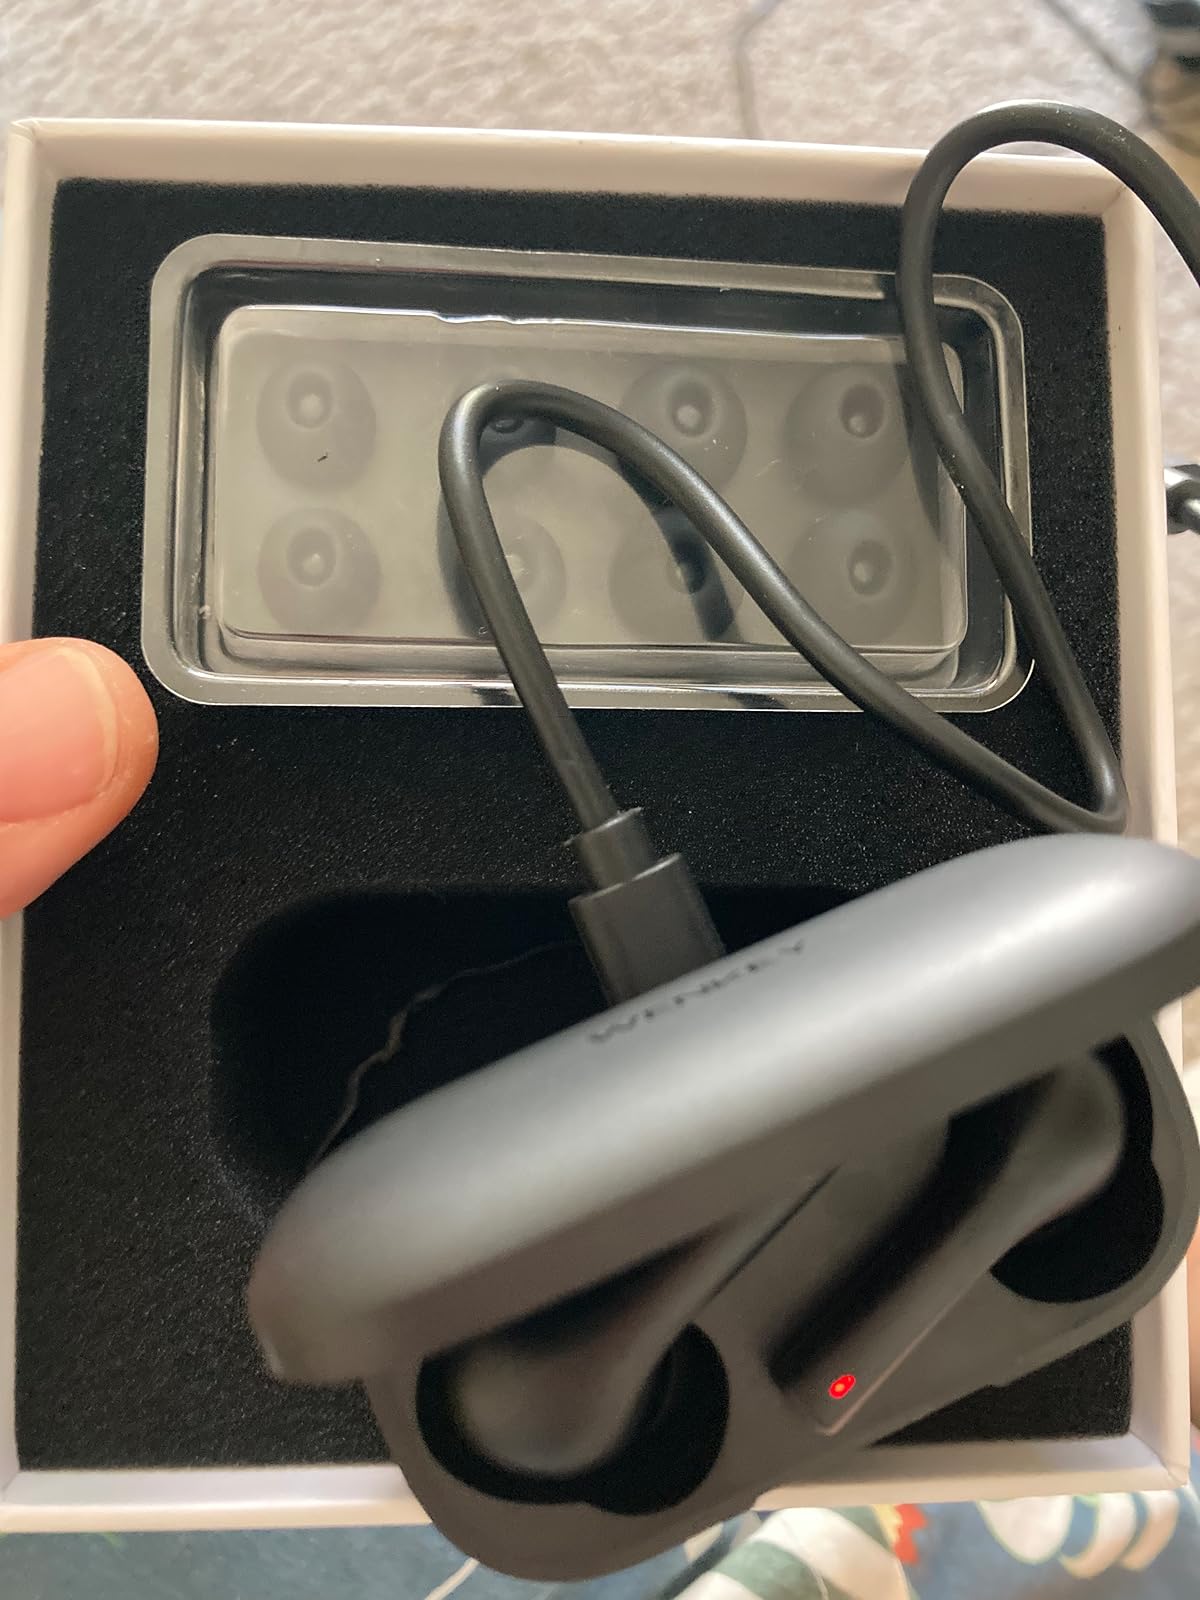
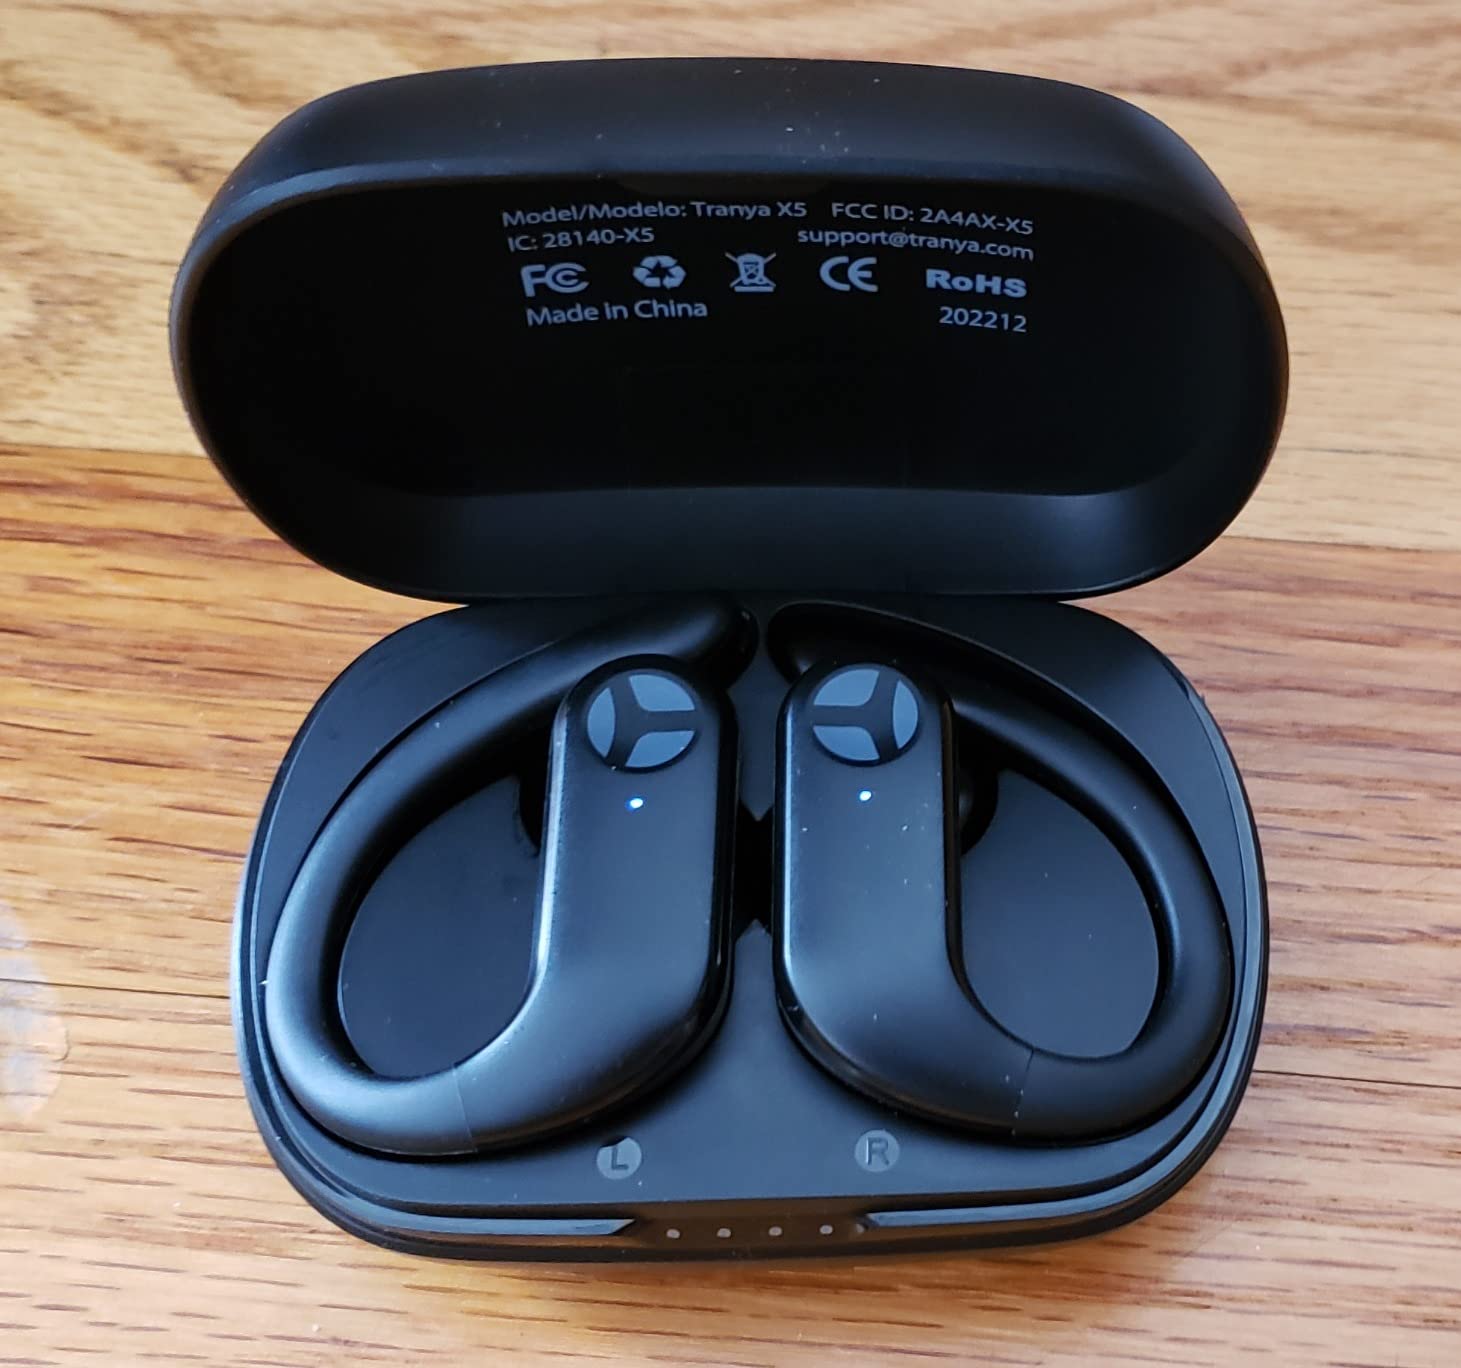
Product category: earbuds
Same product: no